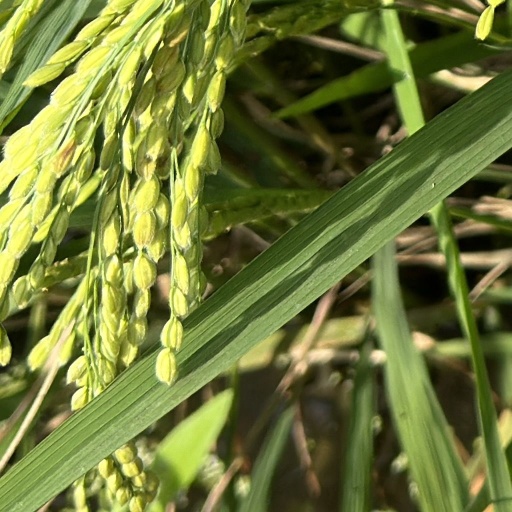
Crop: rice